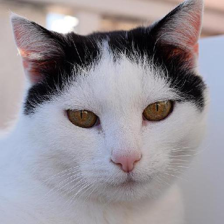
Label: animals